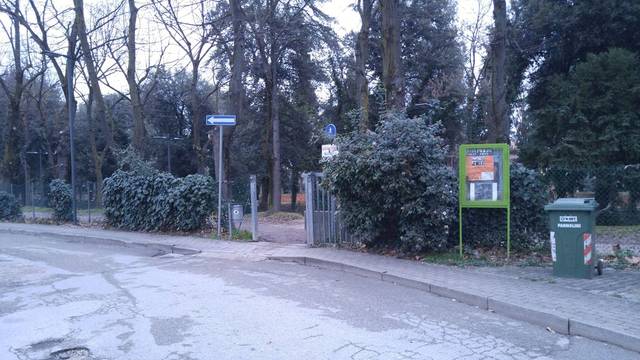
Region: Italy
Coordinates: 43.838, 13.012